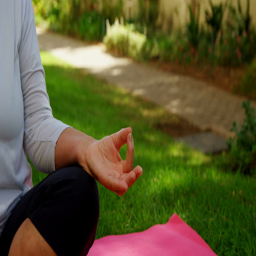
senior woman performing yoga in garden on a sunny day 4k